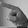
ASL letter: P